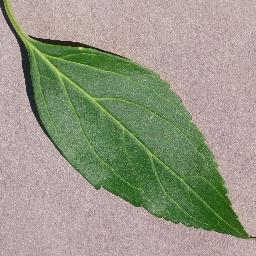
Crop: cherry
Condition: (including_sour)_healthy